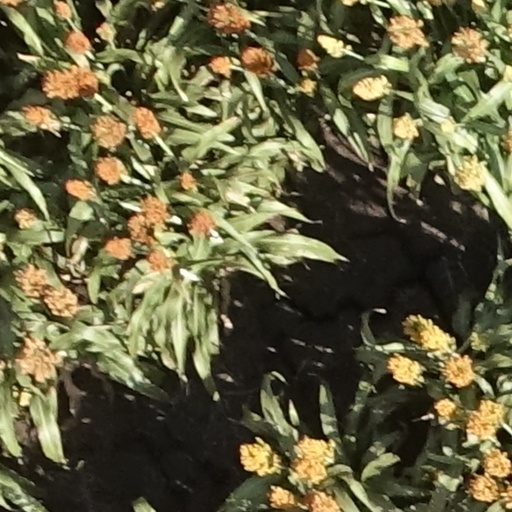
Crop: sorghum